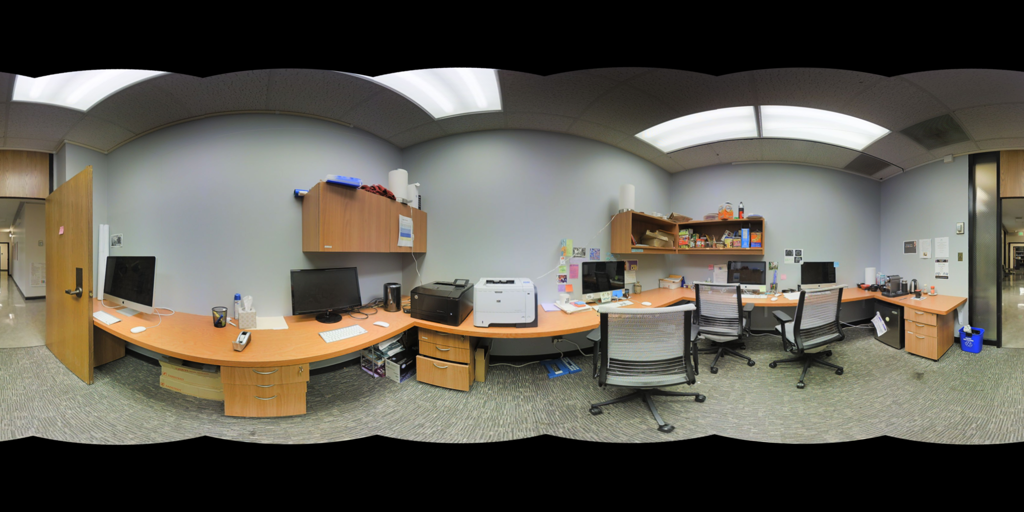
Referred object: the small blue trash bin by the doorway

Referred object: Look slightly to the right to find the white printer on the desk

Referred object: the chair opposite the white printer